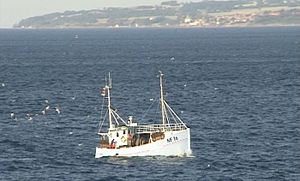
Fiskeri / Fiskeriets hjælpemidler / Fiskefartøjer
Fiskekutter ud for Bornholm. 2003
Fiskekutter. Bornholm. 2003. Fotograferet med videokamera fra færgen Rønne-Ystad.
Fiskeri er baseret på fangst af fisk i ferskvand eller saltvand.